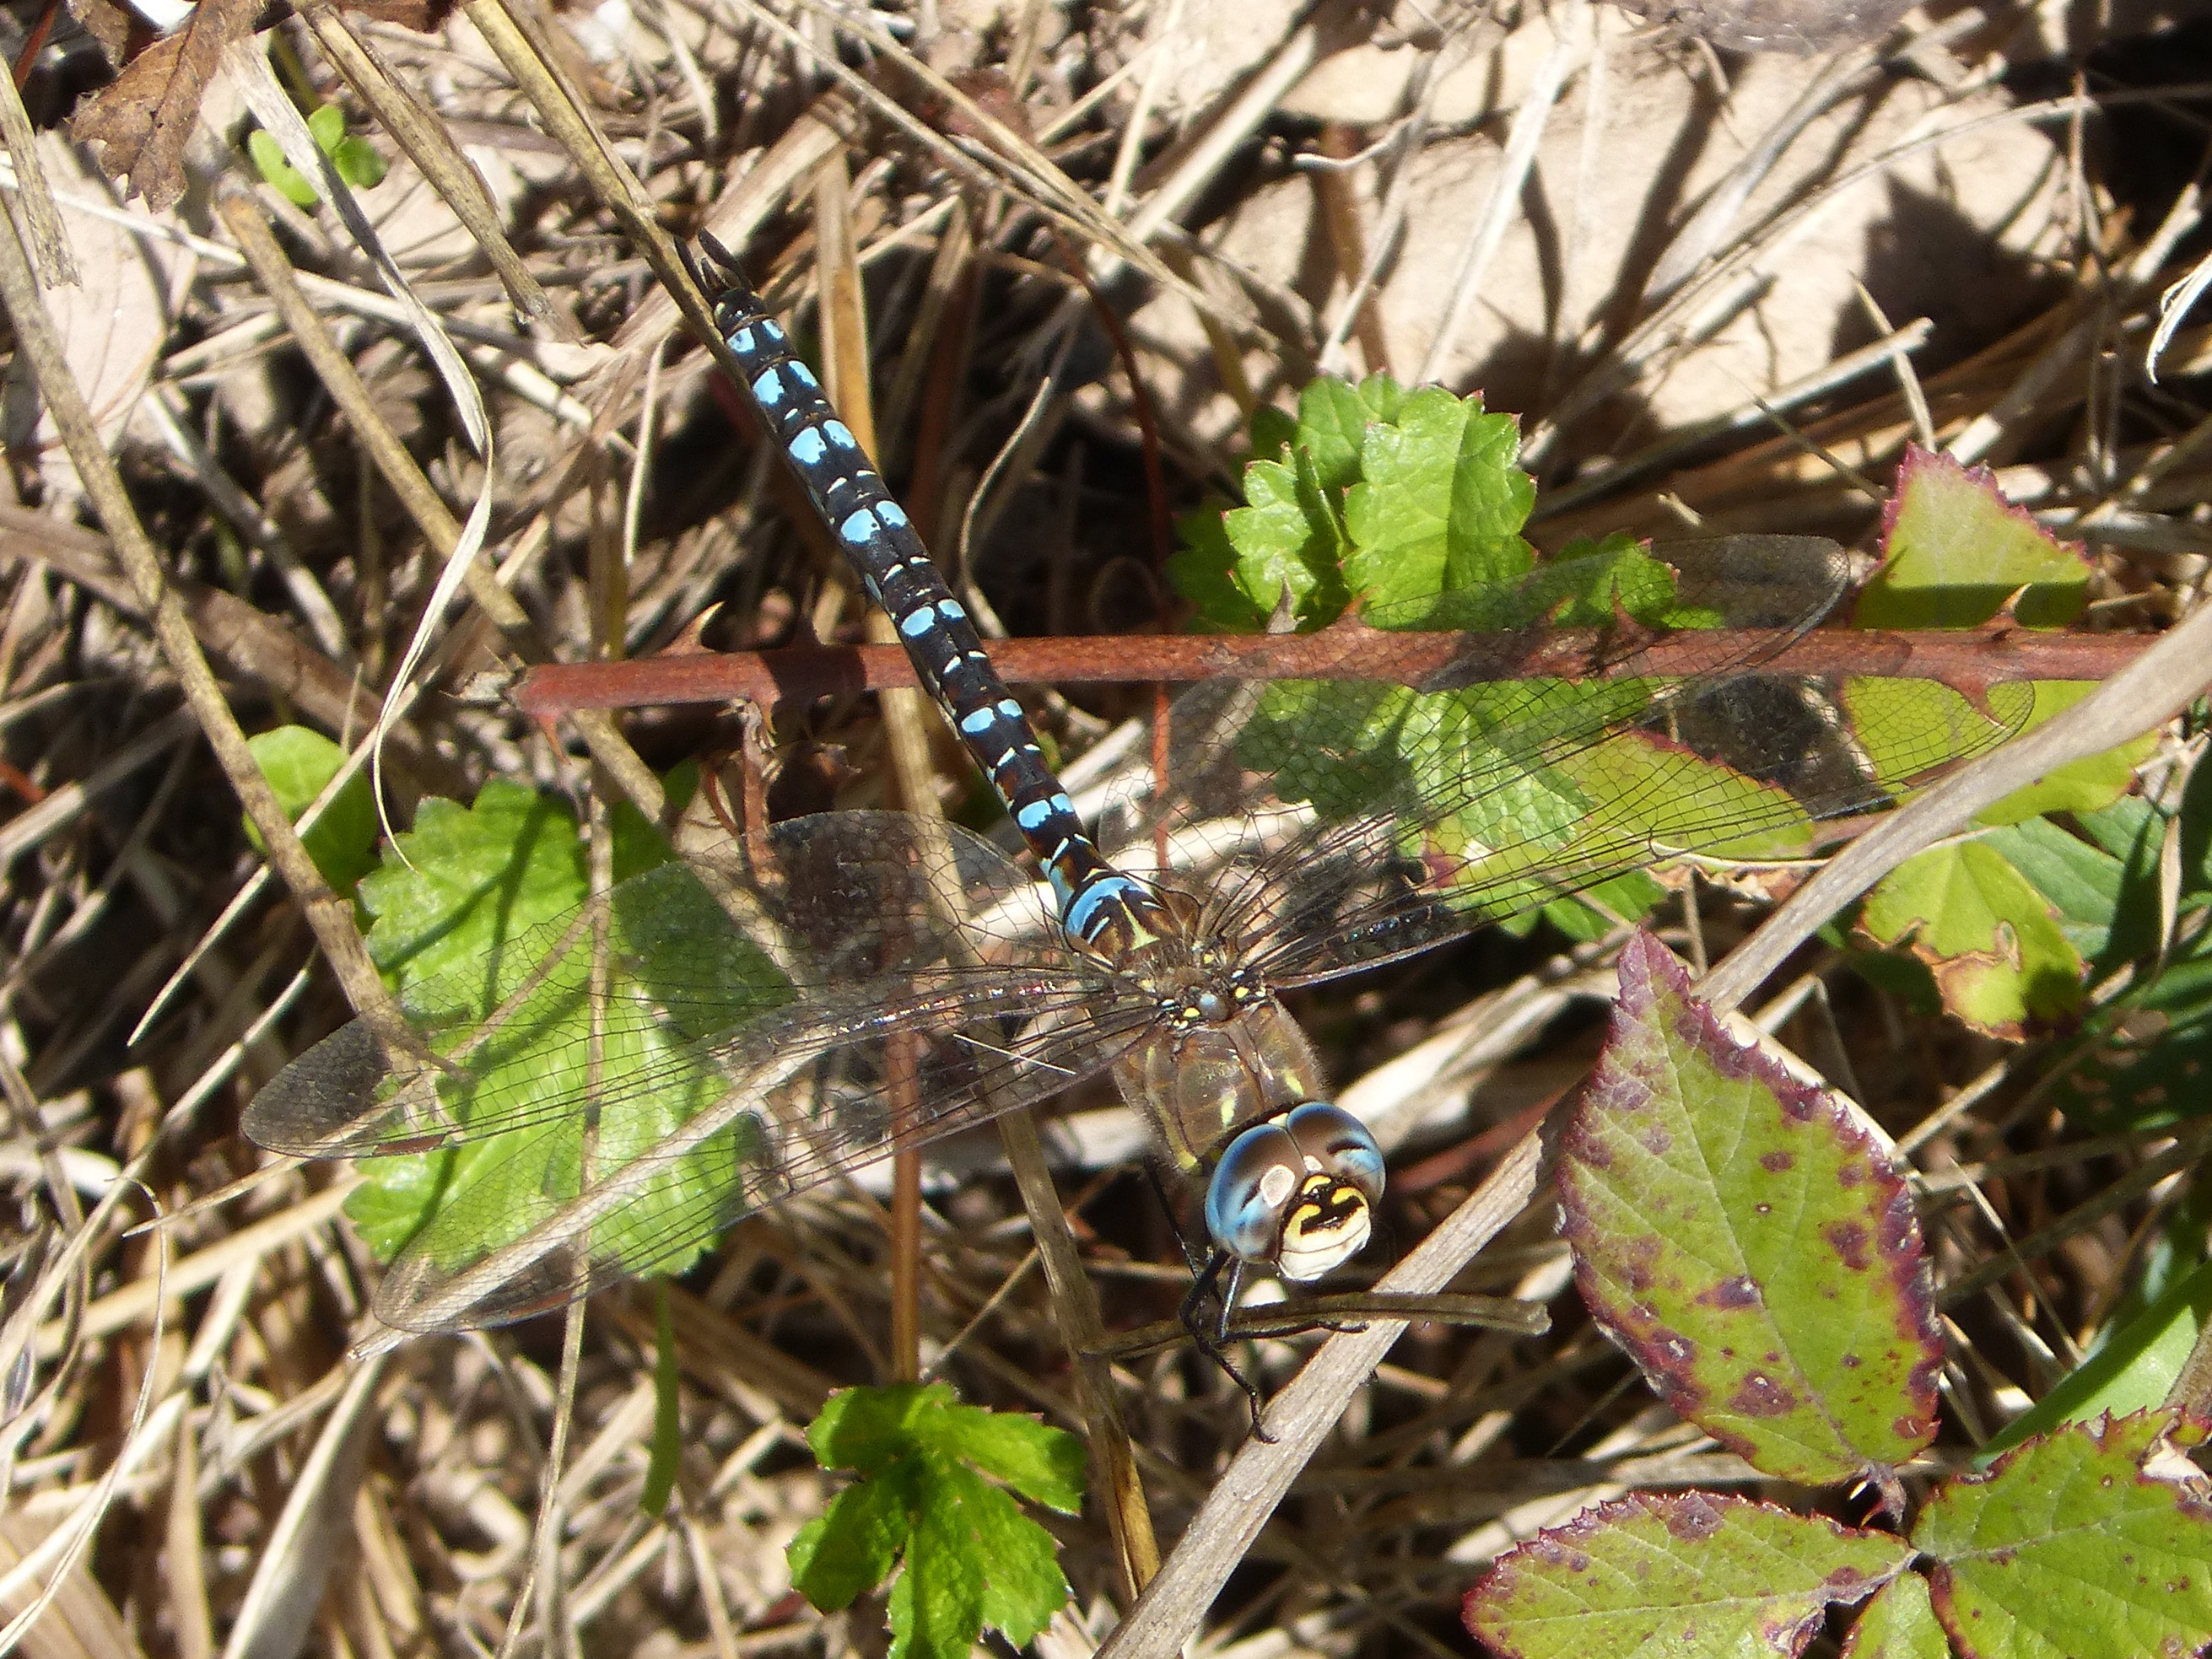
flower, wildlife, insect, fauna, invertebrate, dragonfly, beauty, detail, winged insect, blue dragonfly, anax imperatror